Leonard W. Schuetz

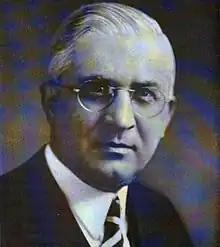
Frontispiece of 1946's "Leonard William Schuetz, Late a Representative"

Leonard William Schuetz (November 16, 1887 – February 13, 1944) was a U.S. Representative from Illinois.